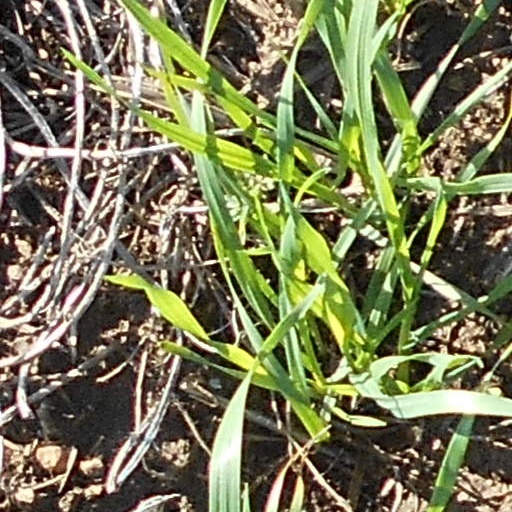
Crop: wheat